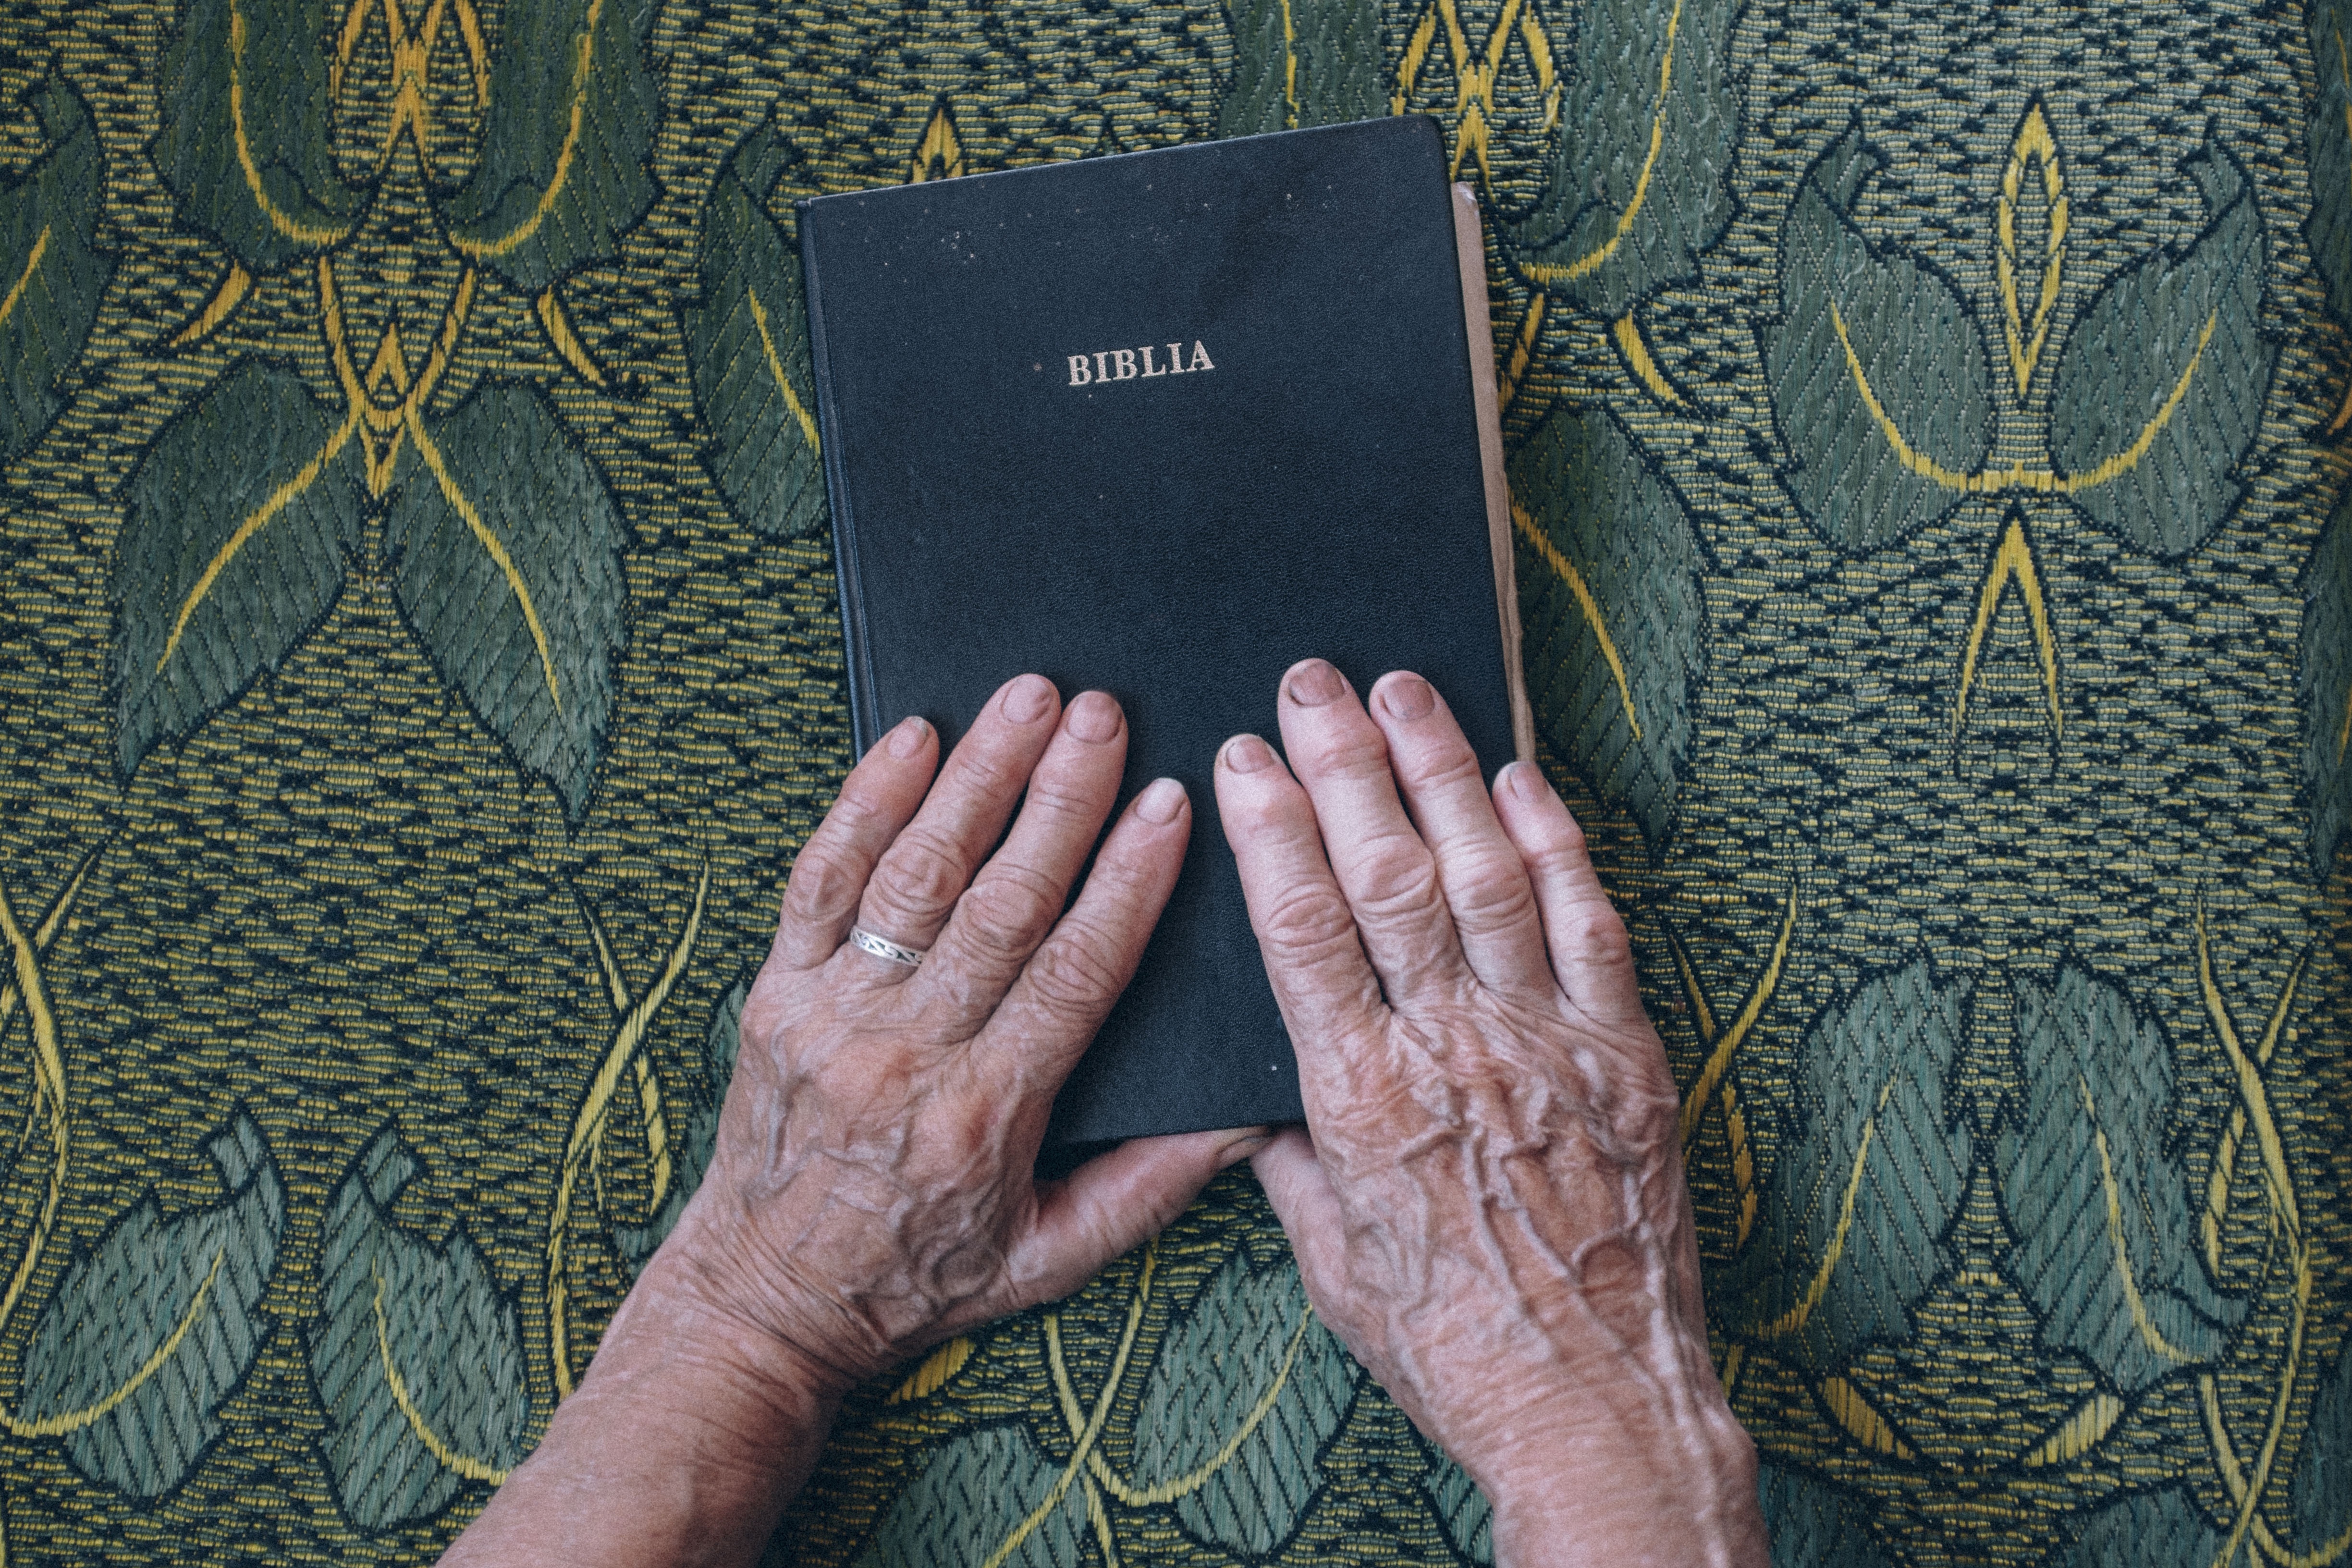
hand, book, person, texture, ring, old, pattern, religion, bible, art, design, hands, fingers, holy, carving, elderly, spirituality